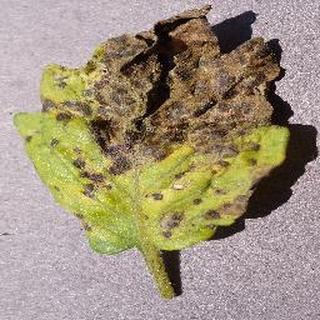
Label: tomato_septoria_leaf_spot